Briarcliff Manor, New York

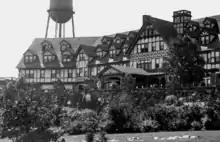
The Briarcliff Lodge, a Tudor Revival resort (c. 1905)

Chilmark (also known as Chilmark Park) is an unincorporated residential community of about , established in 1930, in northern Briarcliff Manor. The neighborhood was designed with Underhill Road as its main thoroughfare, running north–south. It was named after the village of Chilmark, England, the birthplace and early home of Thomas Macy (an ancestor of Valentine Everit Macy), who arrived in the colonies in 1635. The area is culturally significant for its association with the Macy family, whose members were active in New York and Westchester County during the 19th and early 20th centuries. Valentine Everit Macy and his wife, Edith Carpenter Macy, founded the community and aided in its development; Macy purchased several small family farms in present Chilmark in 1897. In 1925, Macy donated on Old Chappaqua Road for the first national Girl Scout camp, which later became the Edith Macy Conference Center, a conference and training facility owned and operated by the Girl Scouts of the USA. The Briarcliff Recreation Center was formerly the private Chilmark Club until the 1970s, when the village purchased the land for a recreation center and adjoining park. Macy's residence in the area was the Chilmark estate, a Tudor-style stone and stucco mansion built in 1896 with a nine-hole golf course. The neighborhood hosts Briarcliff Manor's Conservative temple Congregation Sons of Israel.